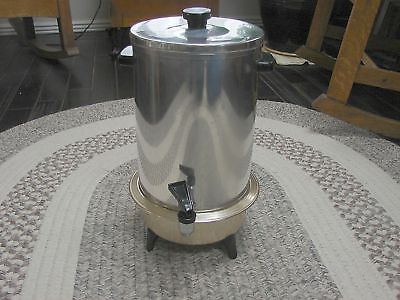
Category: coffee maker